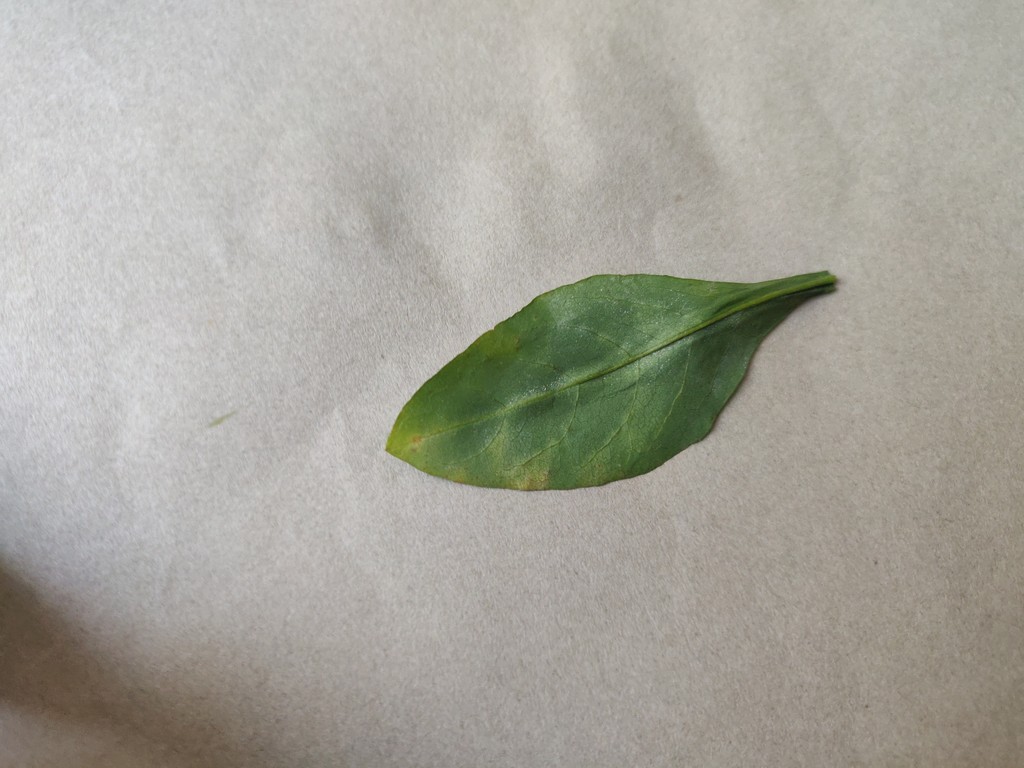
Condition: Unhealthy
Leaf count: single
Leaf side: back